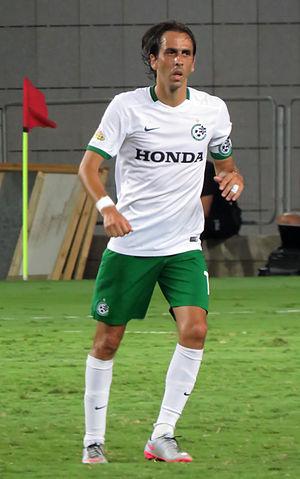
Yosef Shay Benayoun, dit Yossi Benayoun, né le 5 mai 1980 à Dimona, est un footballeur international israélien qui évolue au poste de milieu de terrain entre 1997 et 2019.